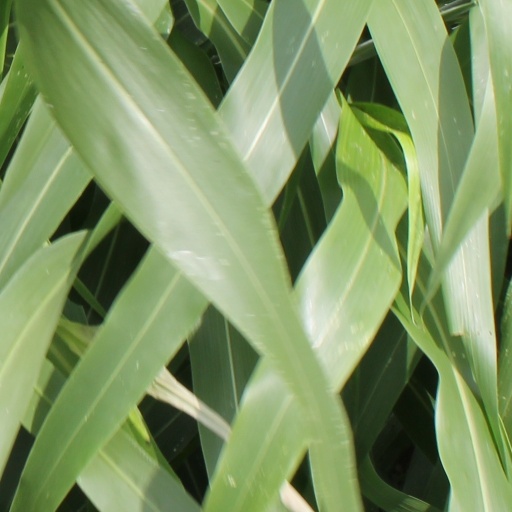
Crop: sorghum